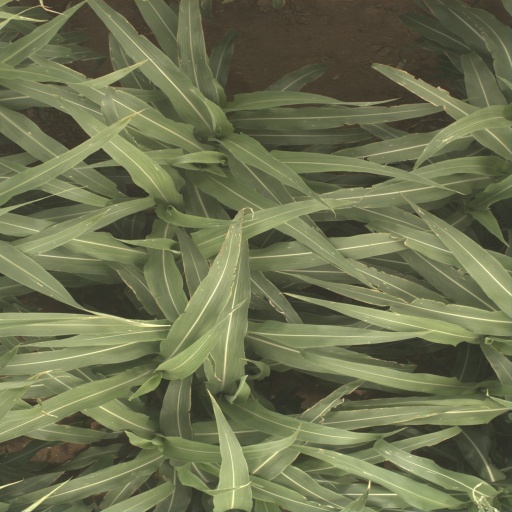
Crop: sorghum